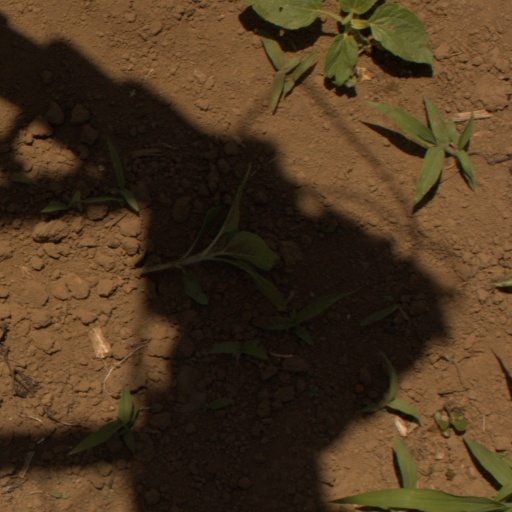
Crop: Jerusalem artichoke